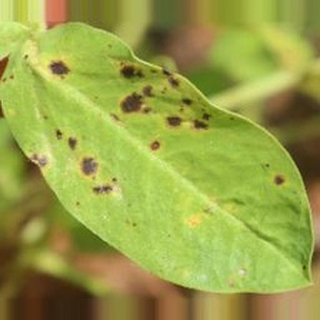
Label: groundnut_late_leaf_spot